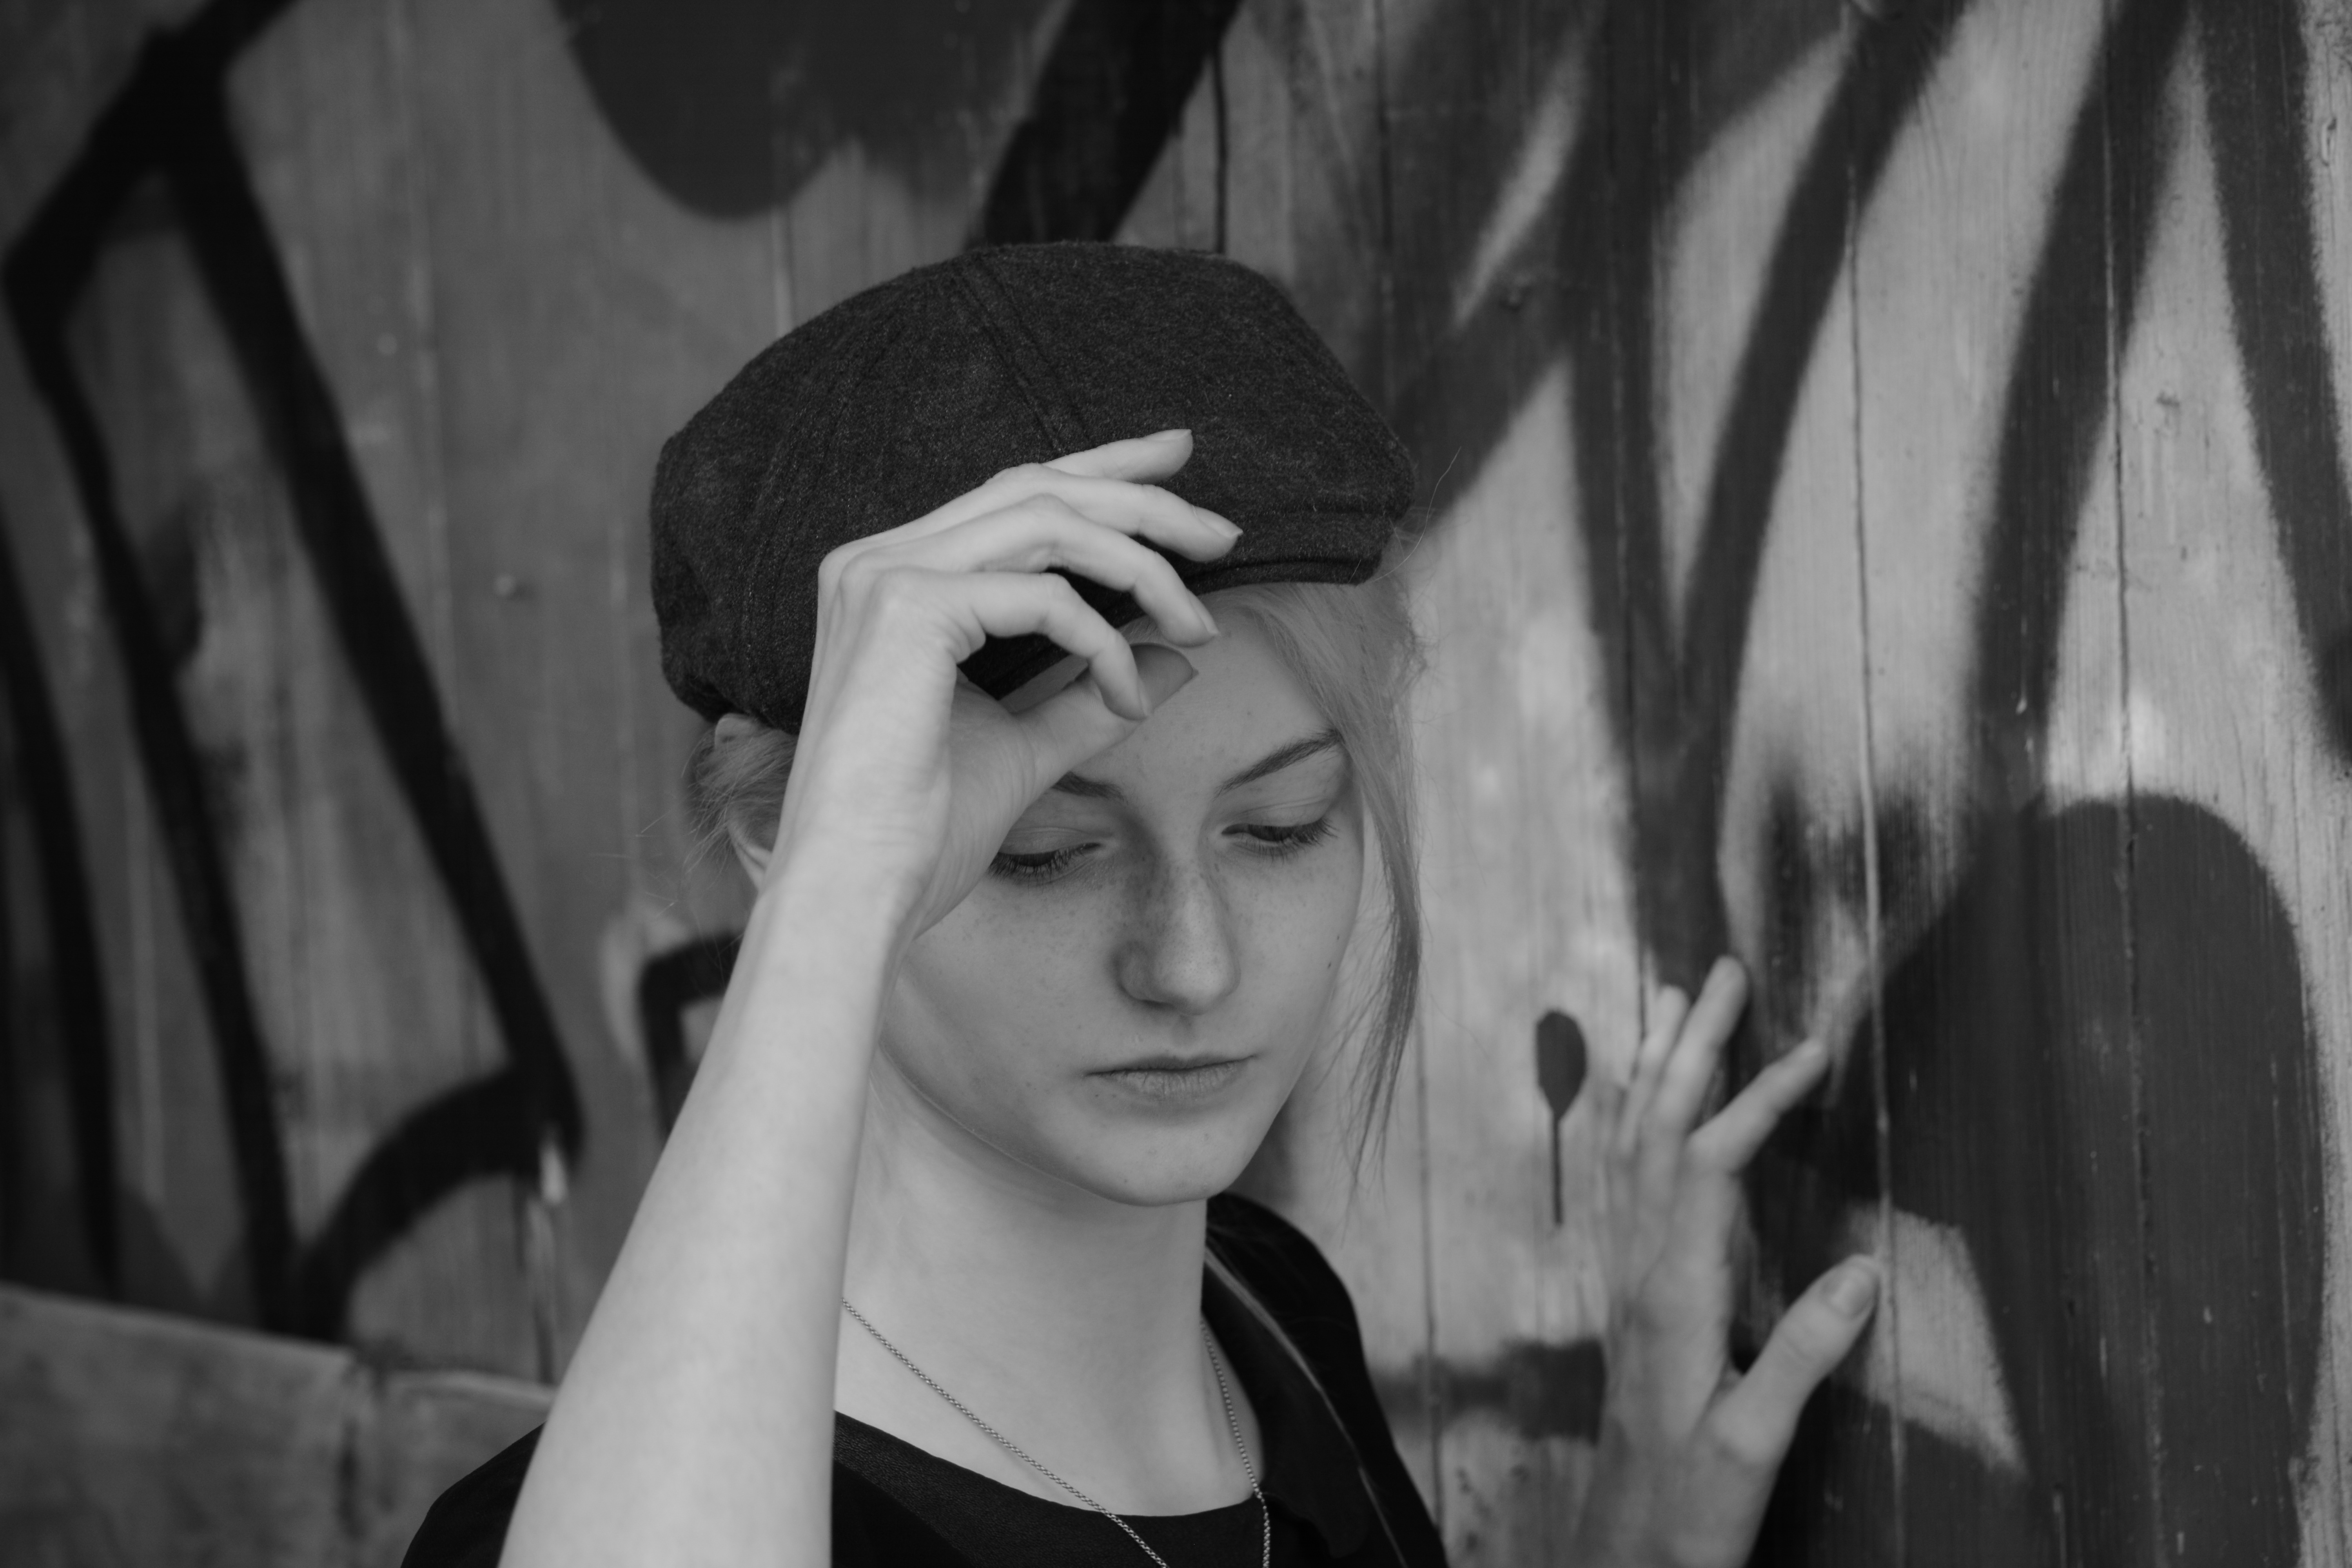
person, black and white, girl, woman, hair, white, photography, female, portrait, model, young, fashion, black, monochrome, lady, face, shooting, photograph, pose, beauty, pretty, cheeky, female model, young woman, natural light, monochrome photography, portrait photography, film noir